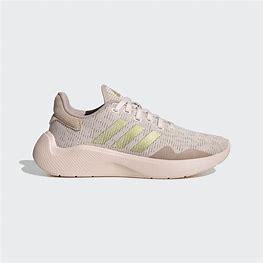
Brand: Adidas
Model: Puremotion